St. Andrew School

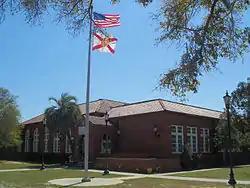

The St. Andrew School (also known as the St. Andrew Grammar School) is a historic site in Panama City, Florida. It is located at 3001 West 15th Street. On August 14, 1997, it was added to the U.S. National Register of Historic Places. It was constructed in 1926 and served as a Bay County school until Hurricane Michael left the school beyond a financially profitable state of disrepair.